Balgopal Mishra

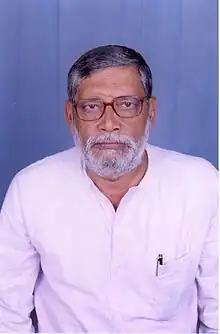
Portrait of Balgopal Mishra

Balgopal Mishra (born 5 November 1941 in Salebhata, Bolangir district, Orissa) is an Indian politician and was member of the Bharatiya Janata Party. He is a member of the Odisha Legislative Assembly from the Loisingha constituency in Bolangir district as well as was member of 9th Lok Sabha from Bolangir constituency as Janata Dal candidate.